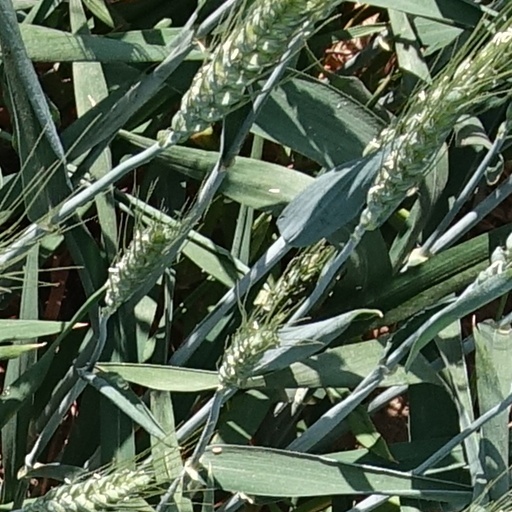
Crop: wheat